10 Magazine (South Korean magazine)

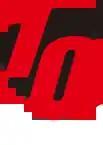
"10 Magazine" previous logo

The parent company of "10 Magazine", 10 Media, was founded in the summer of 2008 by Sang-tae Kim, Jai-yoon Kim, Kyoung-hee Lim, Hyeong-beom Lee, and Stephen Revere. In September of that year, they released a pre-launch issue, and October saw the official launch issue. The launch issue was released with congratulatory messages from many dignitaries and celebrities including: